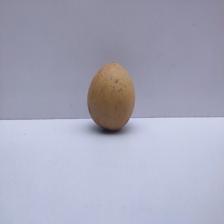
Size: Medium